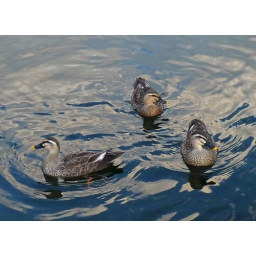
river near my house